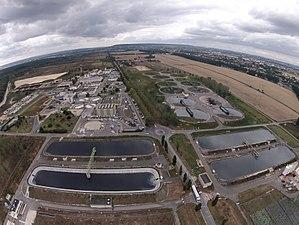
la plus grande station d'épuration d'Europe
La station d'épuration Seine Aval ou station d'épuration d'Achères est la plus grande station d'épuration francilienne. Elle est située dans les Yvelines et occupe les terrains de différentes communes : Achères, Maisons-Laffitte et Saint-Germain-en-Laye.
Le risque industriel en France est la combinaison de la probabilité de survenue d’un accident industriel sur le territoire national français et de ses conséquences négatives potentielles pour la santé humaine, l’environnement, les biens, dont le patrimoine culturel et l’activité économique.